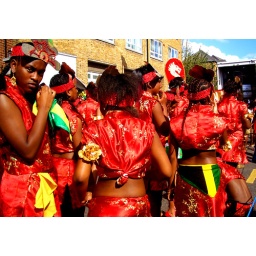
girl in red